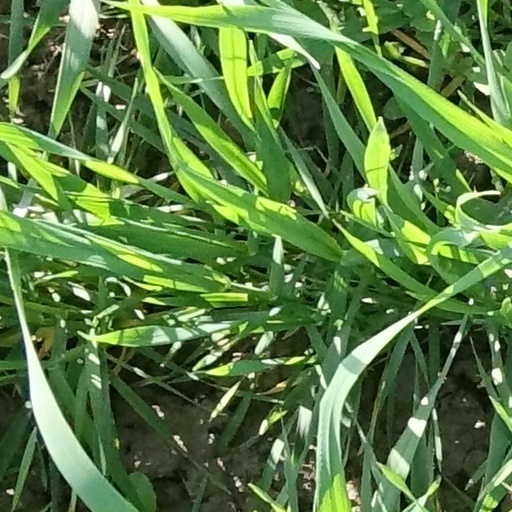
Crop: wheat